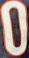
Number: 0